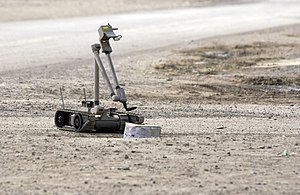
Improviseret sprængladning
En amerikansk "rullemarie" undersøger en mulig nedgravet vejsidebombe nær Samarra i Irak.
En Improviseret sprængladning eller IED er en bombe konstrueret og placeret på en sådan måde som helt eller delvist bryder med konventionelle militærdoktriner. Bomberne kan være delvist fremstillet af militære sprængladninger såsom en artillerigranat sammensat med en detonator og en en udløser. En typiske måde at benytte en IED er at placere den ved siden af en vej således den kan bringes til sprængning når køretøjer eller fodgængere passerer bomben, denne type IED omtales normalt som en vejsidebombe.